Aduva Gombe

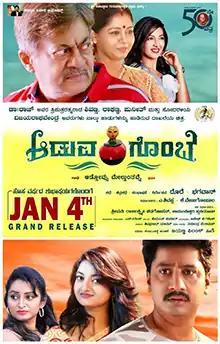
Poster

Aduva Gombe is a 2019 Indian Kannada-language drama film written and directed by S. K. Bhagavan of the famed duo Dorai–Bhagavan, who returns to film direction after 22 years. Produced under the banner of Kasthuri Nivasa Creations, the film is jointly funded by Shivappa A. and Venugopal K. The film stars Sanchari Vijay and Rishita Malnad. The supporting cast includes Ananth Nag and Sudha Belawadi among others. The film's score and soundtrack are composed by Hemanth Kumar and the cinematography is by Ganesh.